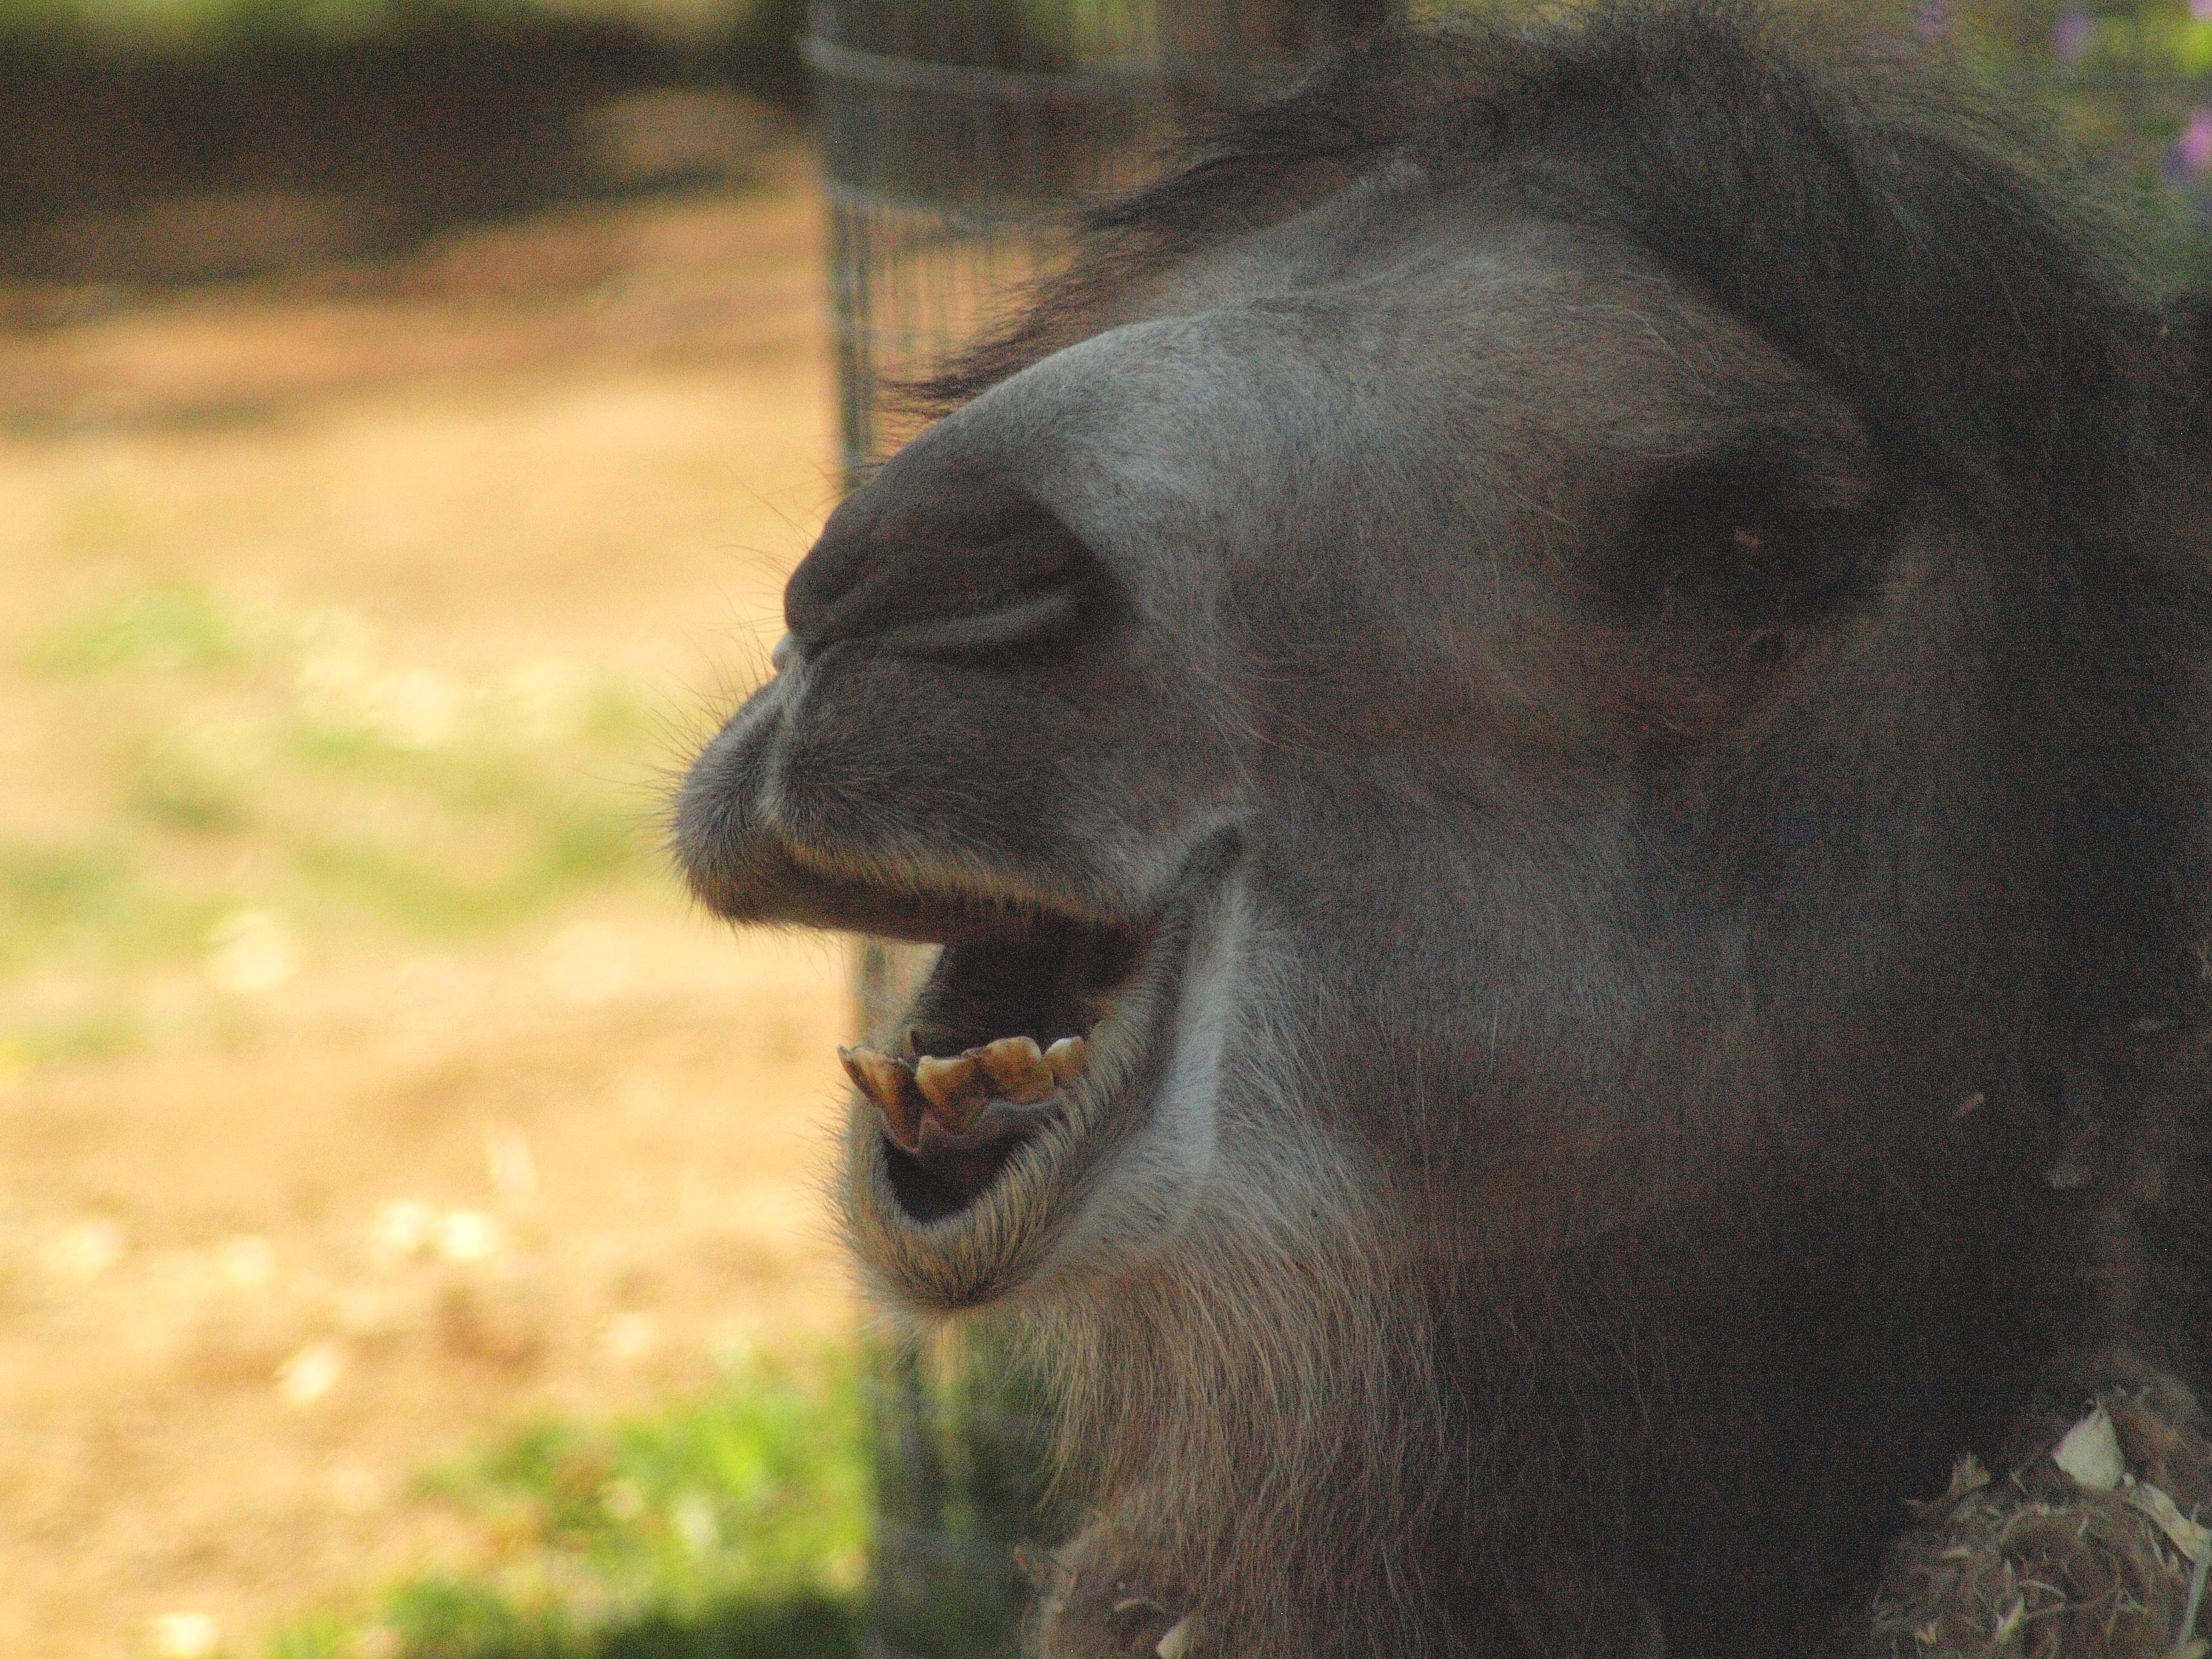
wildlife, horse, mammal, stallion, mane, fauna, vertebrate, camel like mammal, horse like mammal